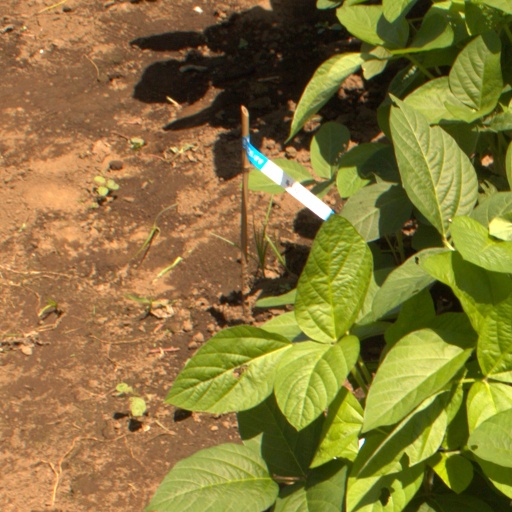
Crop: soybean